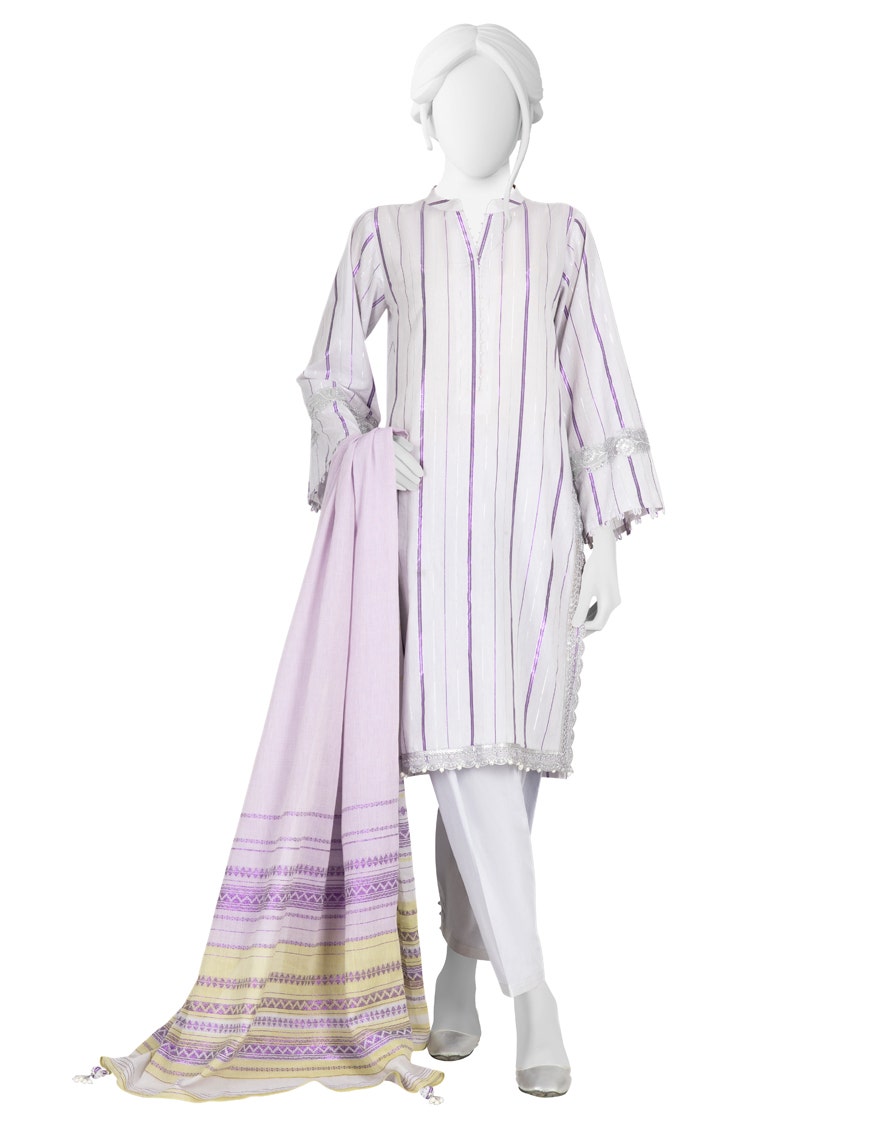
lavender stripe cotton suit